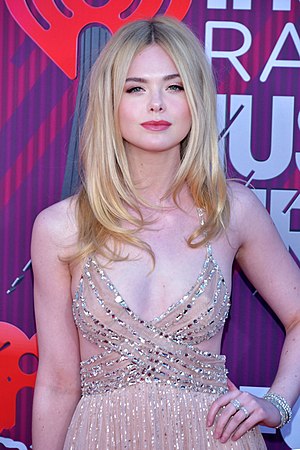
Elle Fanning
Elle Fanning er en amerikansk skuespiller. Hun debuterede som børneskuespiller i 2001. Hun blev især kendt for sin medvirken i filmene Daddy day care, som pigen Jamie, Because of Winn-Dixie, som Sweetie Pie Thomas og Phoebe in Wonderland, som hovedrollen Phoebe. Hun er også kendt for sin rolle i Somewhere af Sofia Coppola. Desuden har hun medvirket i tv-serien House MD, hvor hun spiller patientens datter. Udover det spiller hun rollen Aurora sammen med Angelina Jolie i filmen Maleficent fra 2014. I 2016 medvirkede hun i The Neon Demon af den danske instruktør Nicolas Winding Refn.